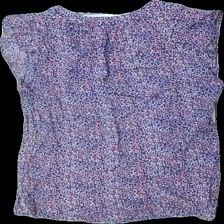
View: back
Type: T-shirt
Category: Ladies
Brand: Not in the list
Brand text on label: anne carson
Colors: Blue, White, Orange
Material: 100% viskos
Pattern: Floral print
Cut: V-collar
Size: L
Season: All
Price range: 50-100
Recommended usage: Reuse
Description: t-shirt med volang ärmar och blommigt mönster